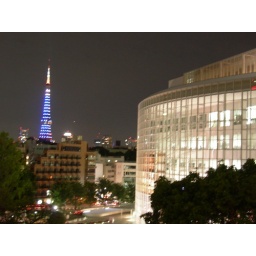
TokyoTower in background; Fuji TV building on the right.